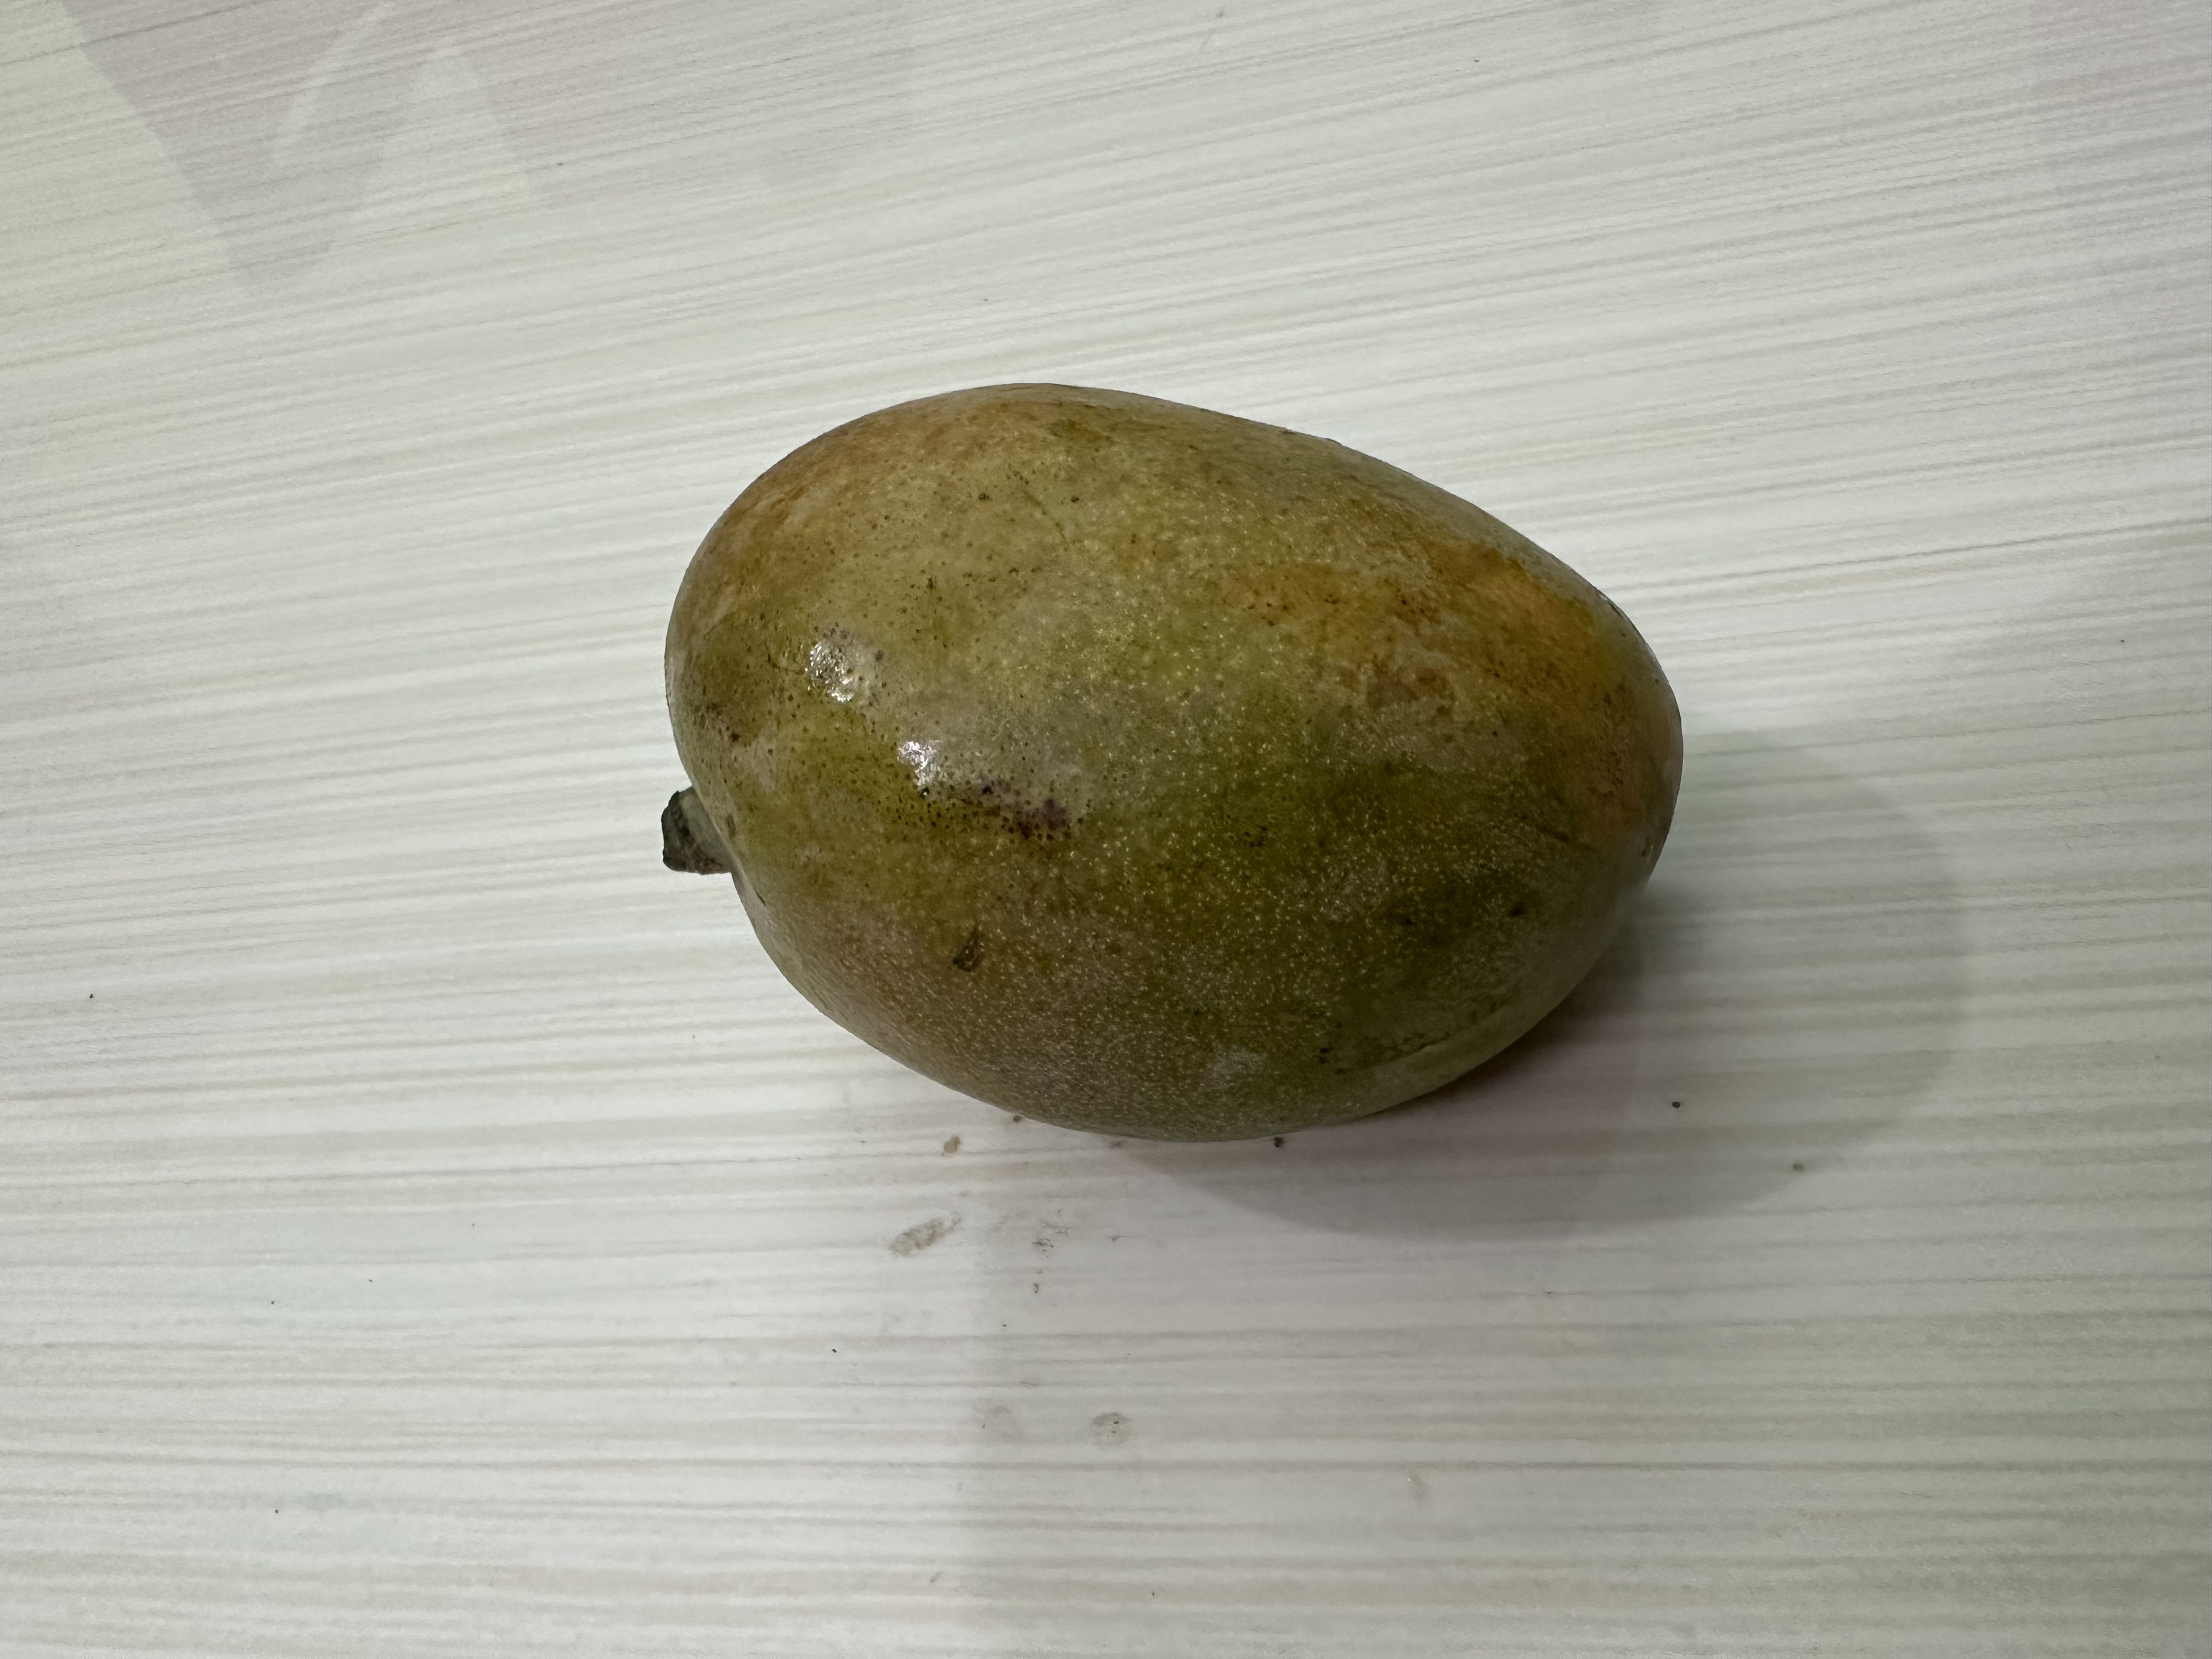
Mango variety: Nilambori